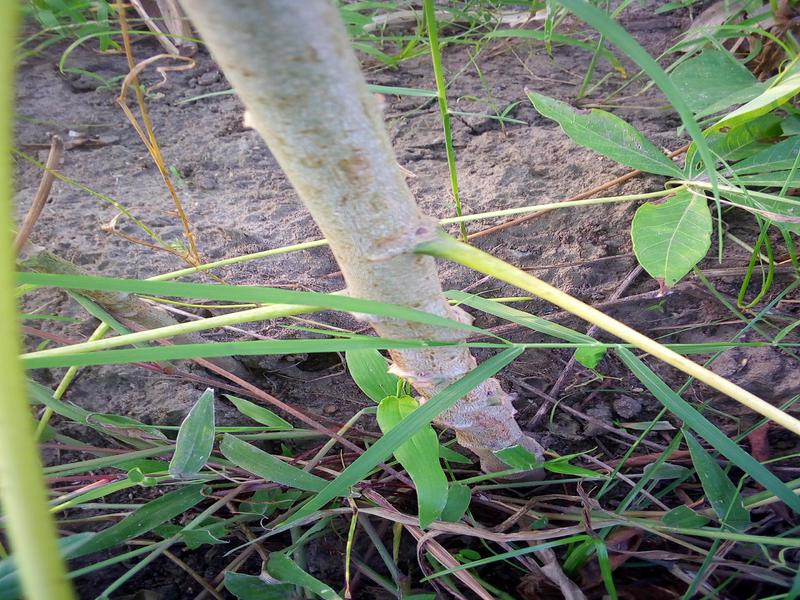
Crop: cassava
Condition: healthy